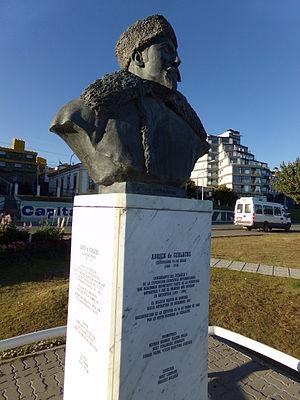
Le baron Adrien de Gerlache de Gomery, né à Hasselt le 2 août 1866 et mort à Bruxelles le 4 décembre 1934, est un navigateur et explorateur belge.